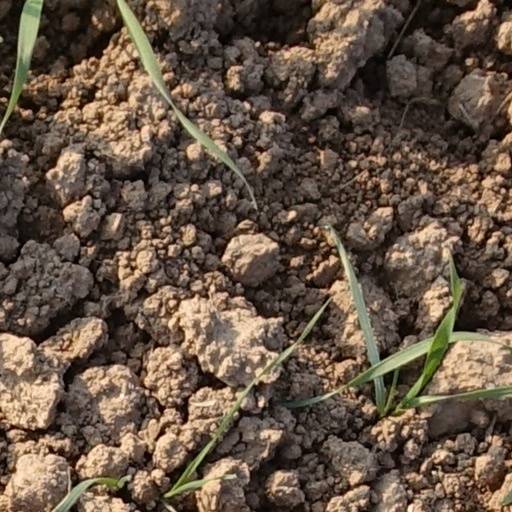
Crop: wheat